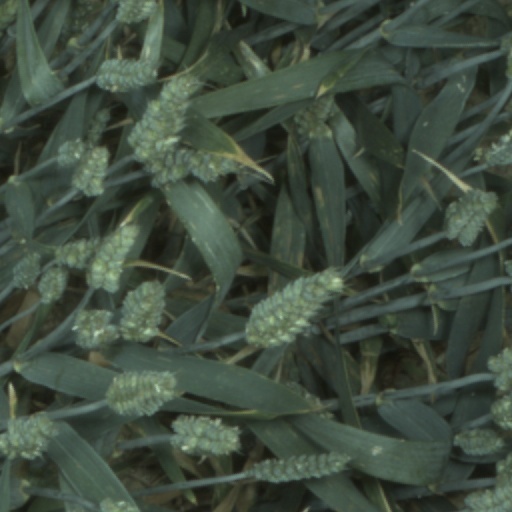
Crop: wheat